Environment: real
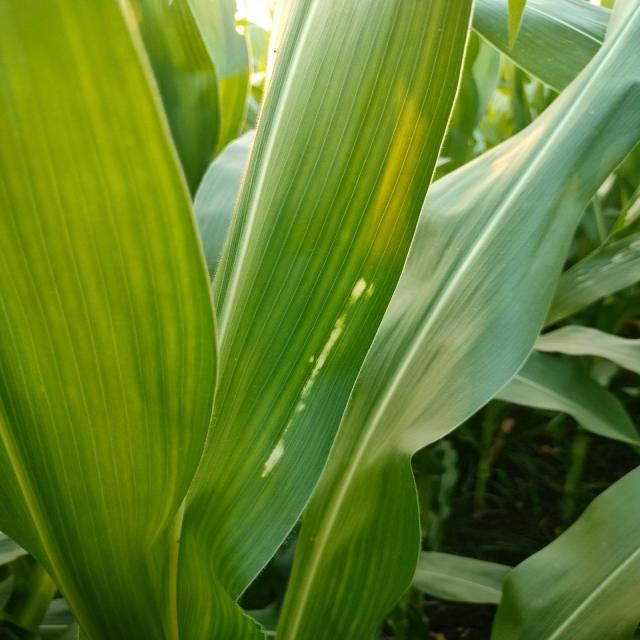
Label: northern_corn_leaf_blight